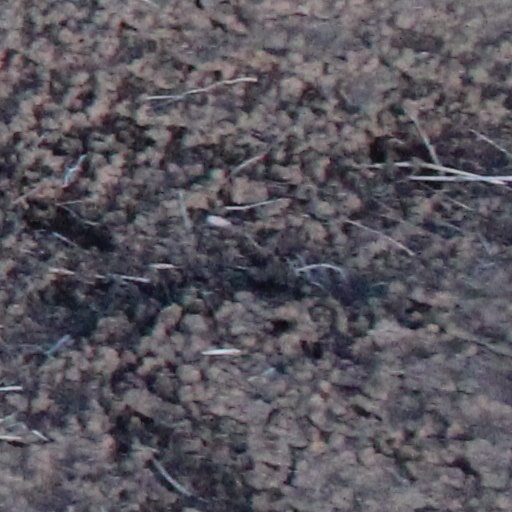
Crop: wheat